The Offshore Pirate

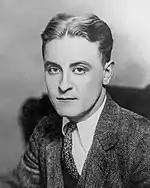
F. Scott Fitzgerald

Fitzgerald sent the final draft of the story to his editor Harold Ober in January 1920. The story was first published in the May 29, 1920 issue of "The Saturday Evening Post", his third short story appearance in the magazine that month. The story was republished in the short story collection "Flappers and Philosophers".